Charles Sims (painter)

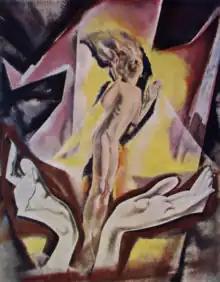
"Here Am I", 1927–28, location unknown.

For almost a century, Sims' legacy has been dogged by rumors of insanity. The catalogue for the 1989 exhibit "The Last Romantics" at the Barbican Art Gallery (which included four works by Sims) repeated the notion that his final paintings were "apparently the product of a seriously disturbed mind." The initial inclusion of Sims' work in the collection of the Bethlem Museum of the Mind was apparently due to "a belief that Sims was suffering from serious mental disorder." And in the 21st century, one gallery specializing in Outsider art has gone so far as to suggest, with no supporting evidence, that Sims had schizophrenia. Ultimately, as the Bethlem acknowledges,